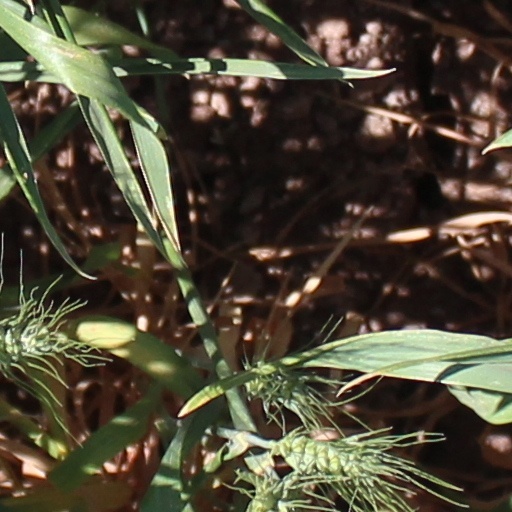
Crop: wheat